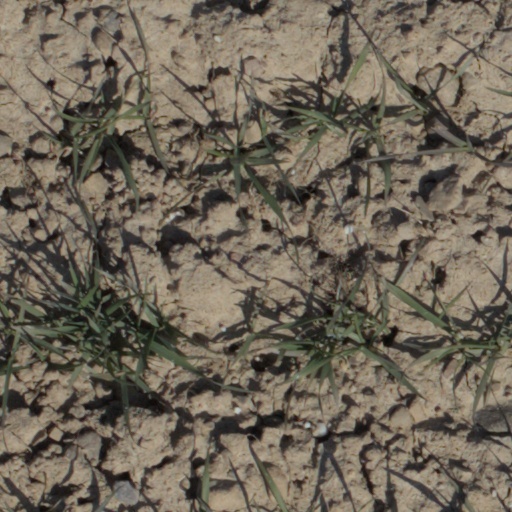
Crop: wheat